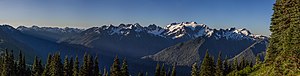
Olympic Mountains
Olympic Mountains. Hoh flod-dalen med udsigt til Mount Olympus.
Olympic Mountains er en bjergkæde på Olympic-halvøen i den amerikanske delstat Washington. Hovedparten af bjergkæden ligger i Olympic National Park, men bjergene er del af det langt større Pacific Coast Ranges-system langs det nordamerikanske kontinents nordvestlige stillehavskyst, også kendt som Pacific Northwest. Olympic Mountains er en relativ lav bjergkæde, hvis højeste top er Mount Olympus på 2.432 moh. På grund af de klimatiske forhold, er det alligevel højt nok til at bjergene rummer gletsjere og de højeste tinder har permanent snedække.